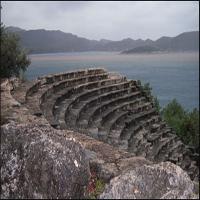
Weather: cloudy or overcast